Barony Hall

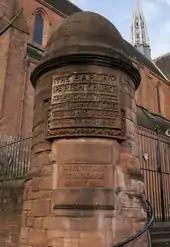
Original inscription pillar: "The Barony Parish Church. Dedicated to the glory of god and his worship. 27 April A.D. 1889."

The war is also marked by a memorial to the dead – a plaque bearing 125 names connected to the church at the side of the stage in the Great Hall. Below sits the 1799 building's foundation stone, bearing the names of the ministers who served there during its 90-year life.